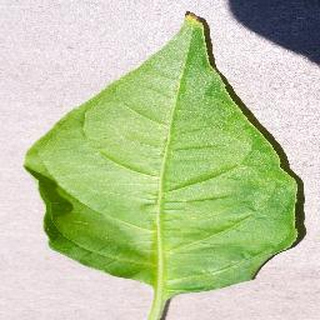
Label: healthy_bell_pepper